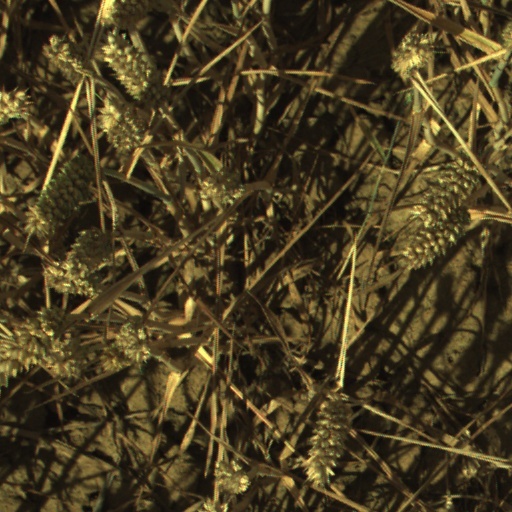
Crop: wheat